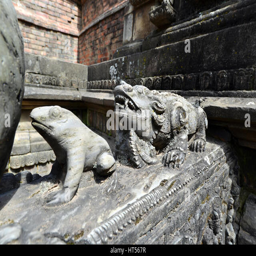
carved stone animals on a public fountain